Vug

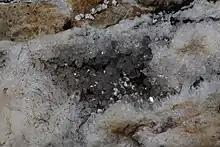
This vug in the Cascade Range is partially filled with quartz crystals.

A vug, vugh, or vugg is a small- to medium-sized cavity inside rock. It may be formed through a variety of processes. Most commonly, cracks and fissures opened by tectonic activity (folding and faulting) are partially filled by quartz, calcite, and other secondary minerals. Open spaces within breccias formed by an ancient collapse are another important source of vugs.